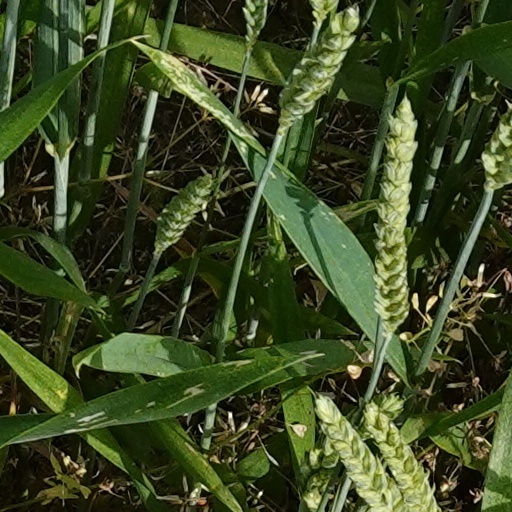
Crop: wheat